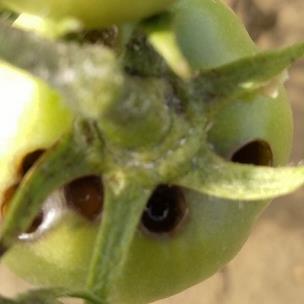
Crop: Tomato
Condition: helicoverpa-armigera-p